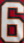
Number: 6